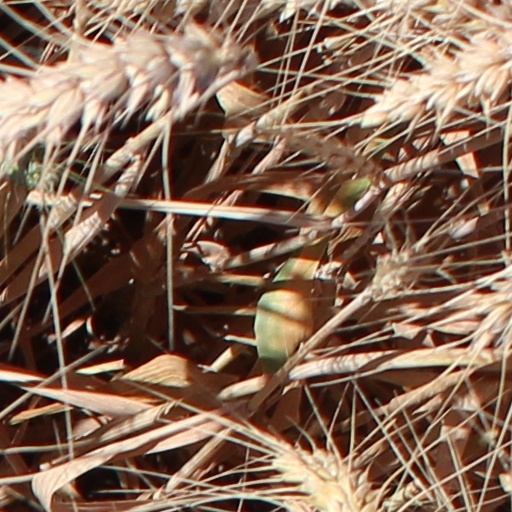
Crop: wheat